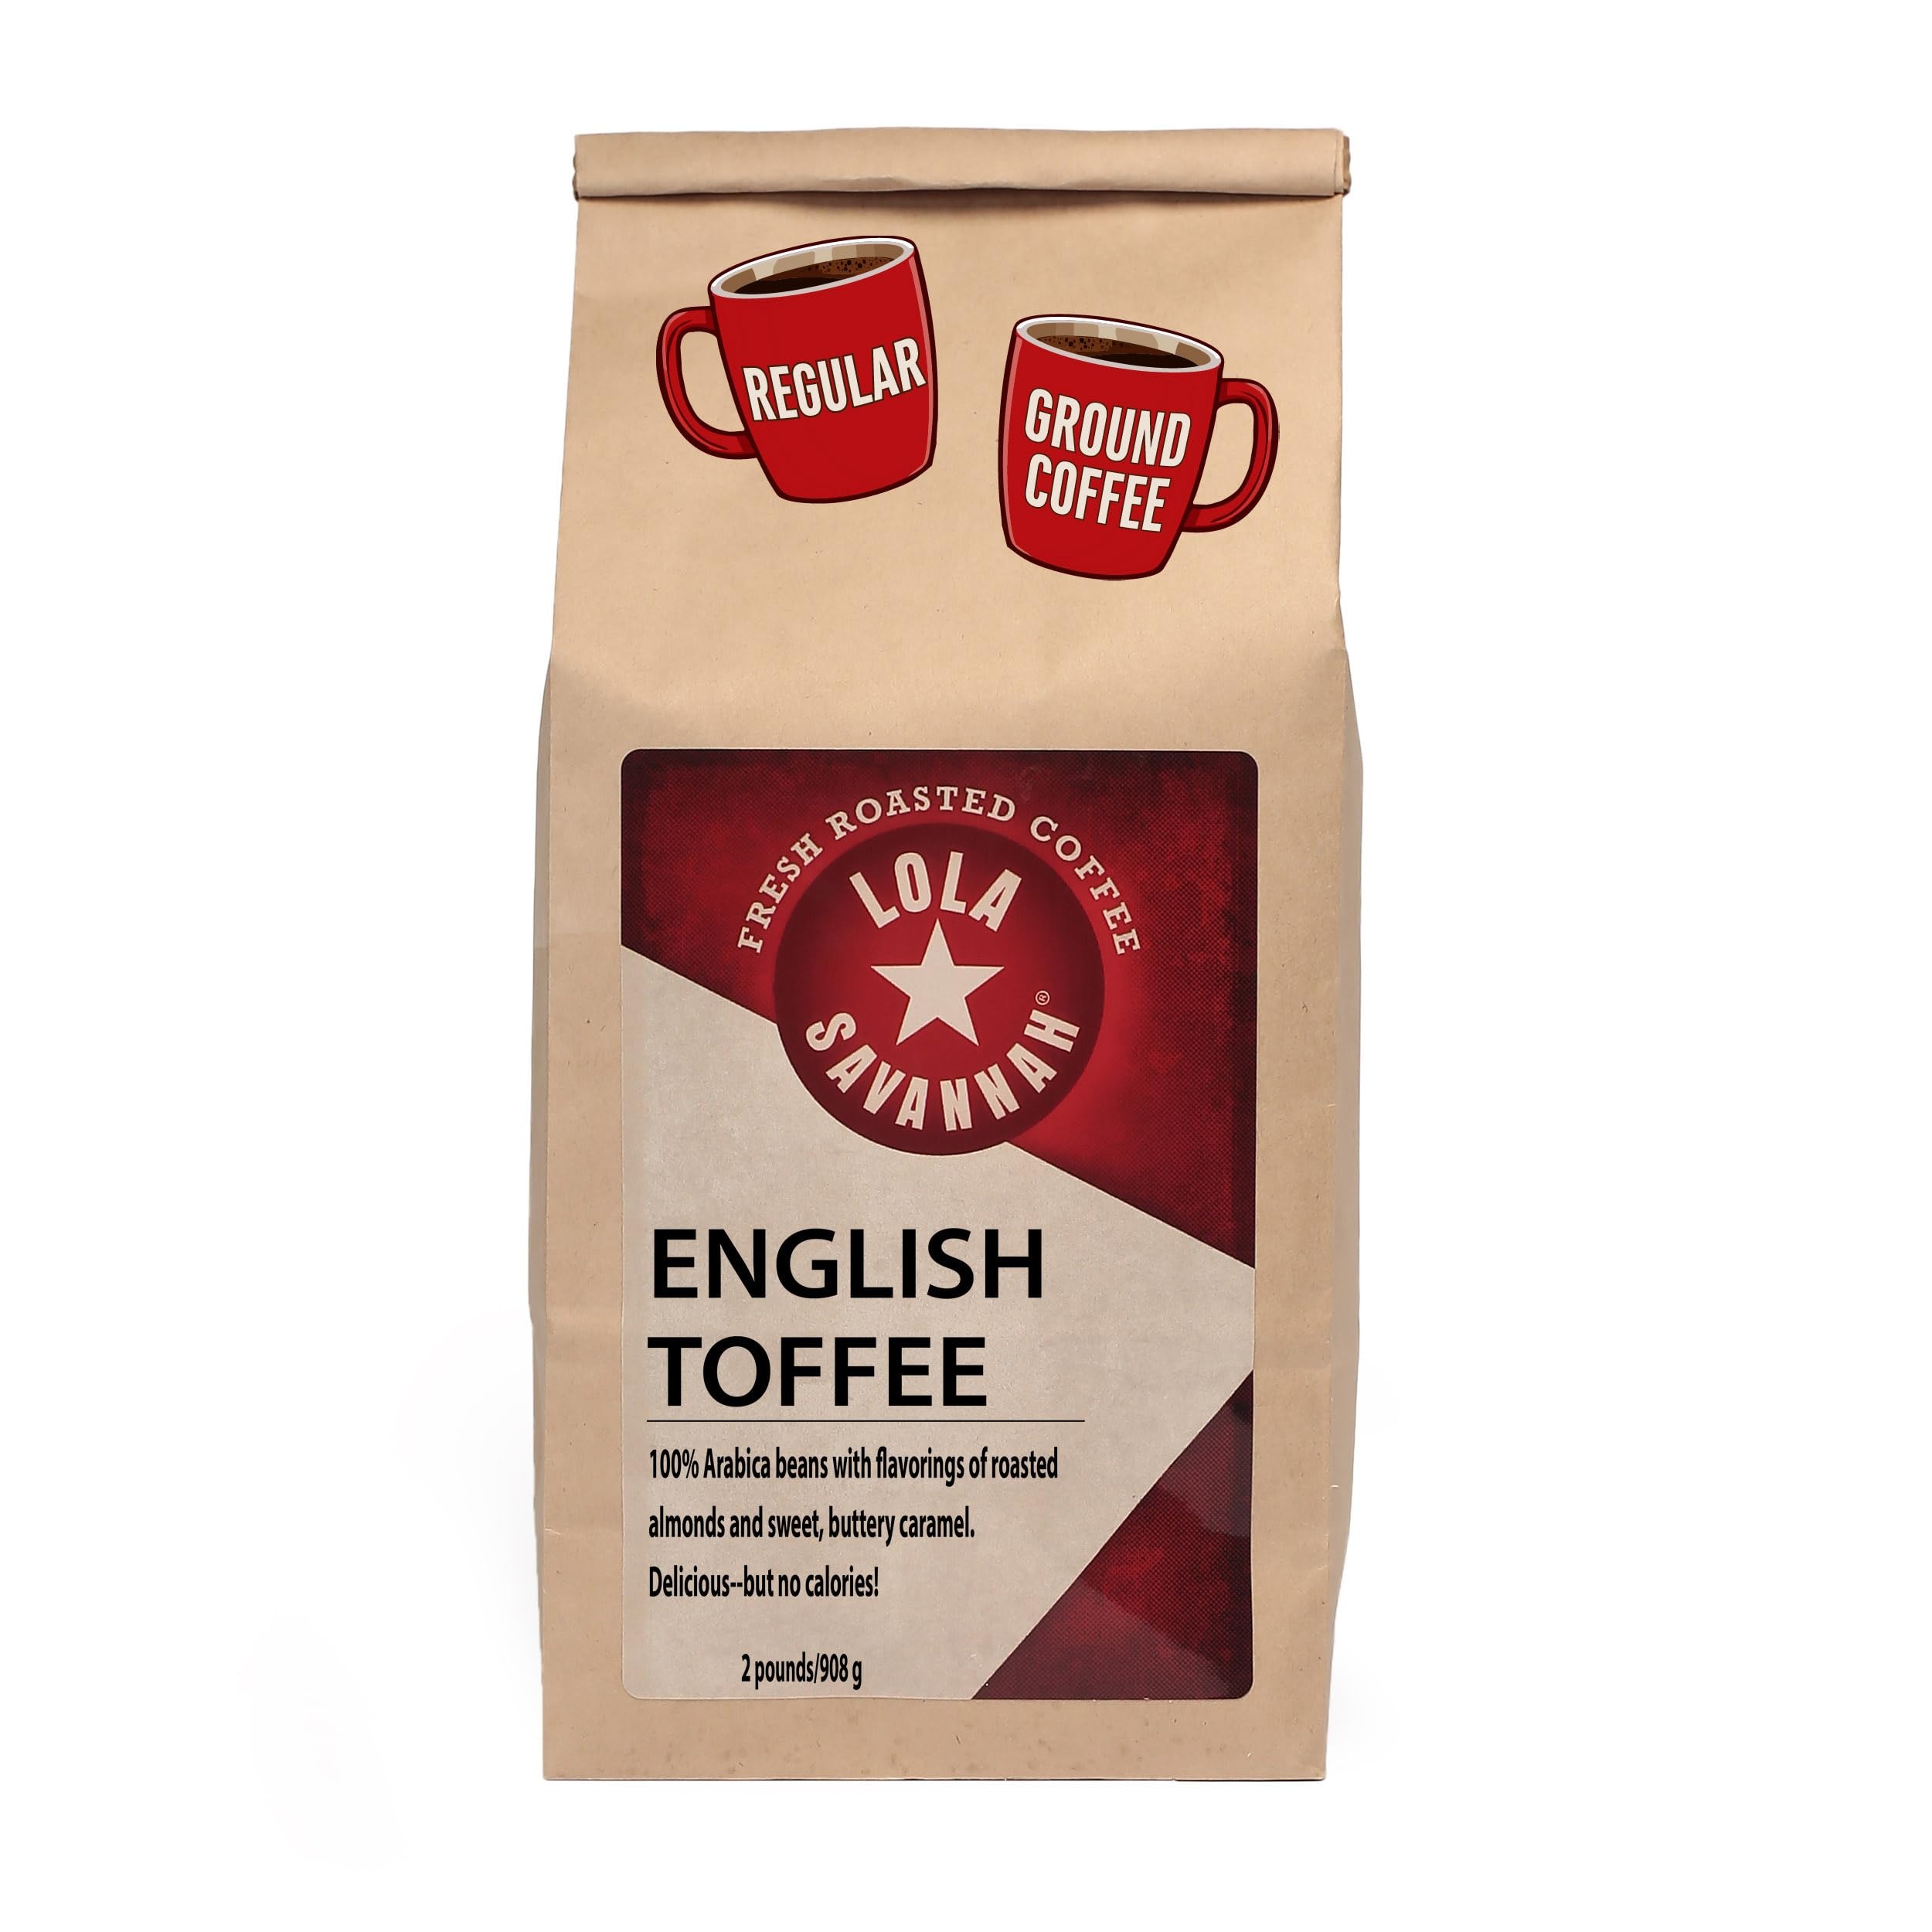
Item Name: Lola Savannah English Toffee Whole Bean Caffeinated Coffee, 2lb
Bullet Point 1: MELTS IN YOUR MOUTH - A medley of roasted almonds and a buttery crunch of caramelized toffee
Bullet Point 2: FRESHEST BEANS - We are proud to offer quality coffee beans you'll love, roasted daily in our Texas facility
Bullet Point 3: JUMP START YOUR MIND - Our coffee is caffeinated just right to wake up your mind making you alert and ready to take the day
Bullet Point 4: TREAT YOURSELF - To a well rounded rich cup of coffee with an irresistible aroma - Lola Savannah promises a great coffee experience for any occasion
Bullet Point 5: ROASTED TO PERFECTION - We understand the art & the science of crafting exquisite coffee ranging from organics, flavored coffees, to rich bold blends
Value: 32.0
Unit: Ounce

Price: 39.95